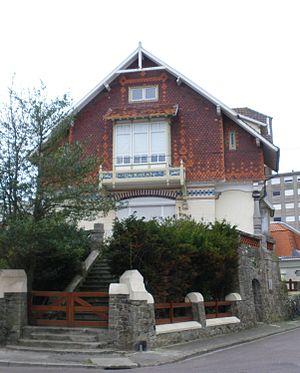
Vue de la villa la Rafale, située à l'angle de l'avenue Louis-Hubert et de la rue des Dunes, au Touquet-Paris-Plage. La villa a été construite par Louis-Marie Cordonnier.
La villa La Rafale est une villa située au Touquet-Paris-Plage dans le département du Pas-de-Calais en France. Les façades et les toitures de la villa font l’objet d’une inscription au titre des monuments historiques depuis le 12 mai 1997.
Louis Marie Cordonnier, né à Haubourdin le 7 juillet 1854 et mort le 20 novembre 1940 à Peyrillac, est un architecte français.